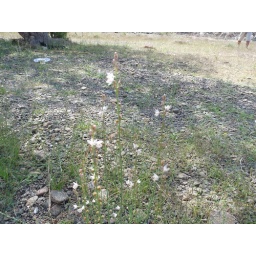
Delicate white flowers on a plant that sprang up after the rains in Wadi Halban.